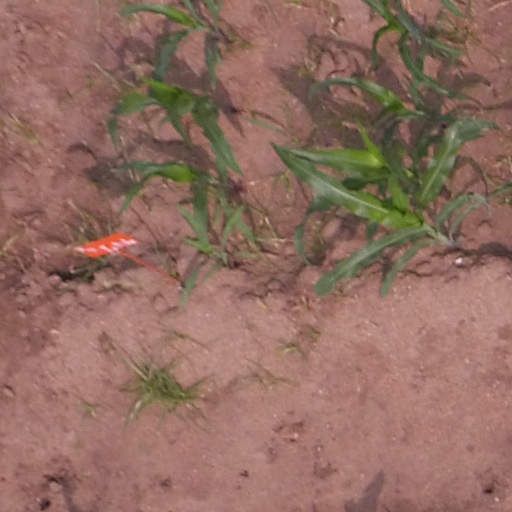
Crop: maize; corn